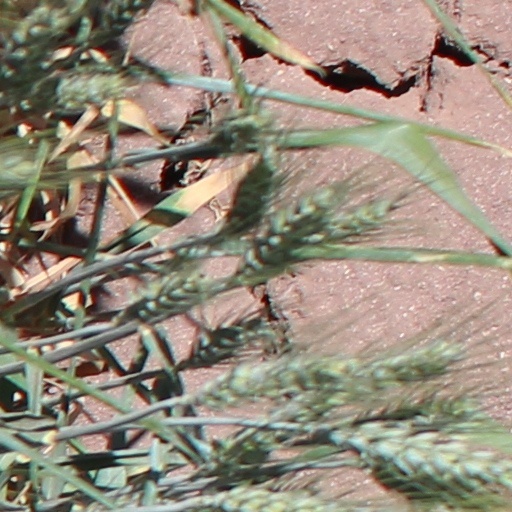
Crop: wheat